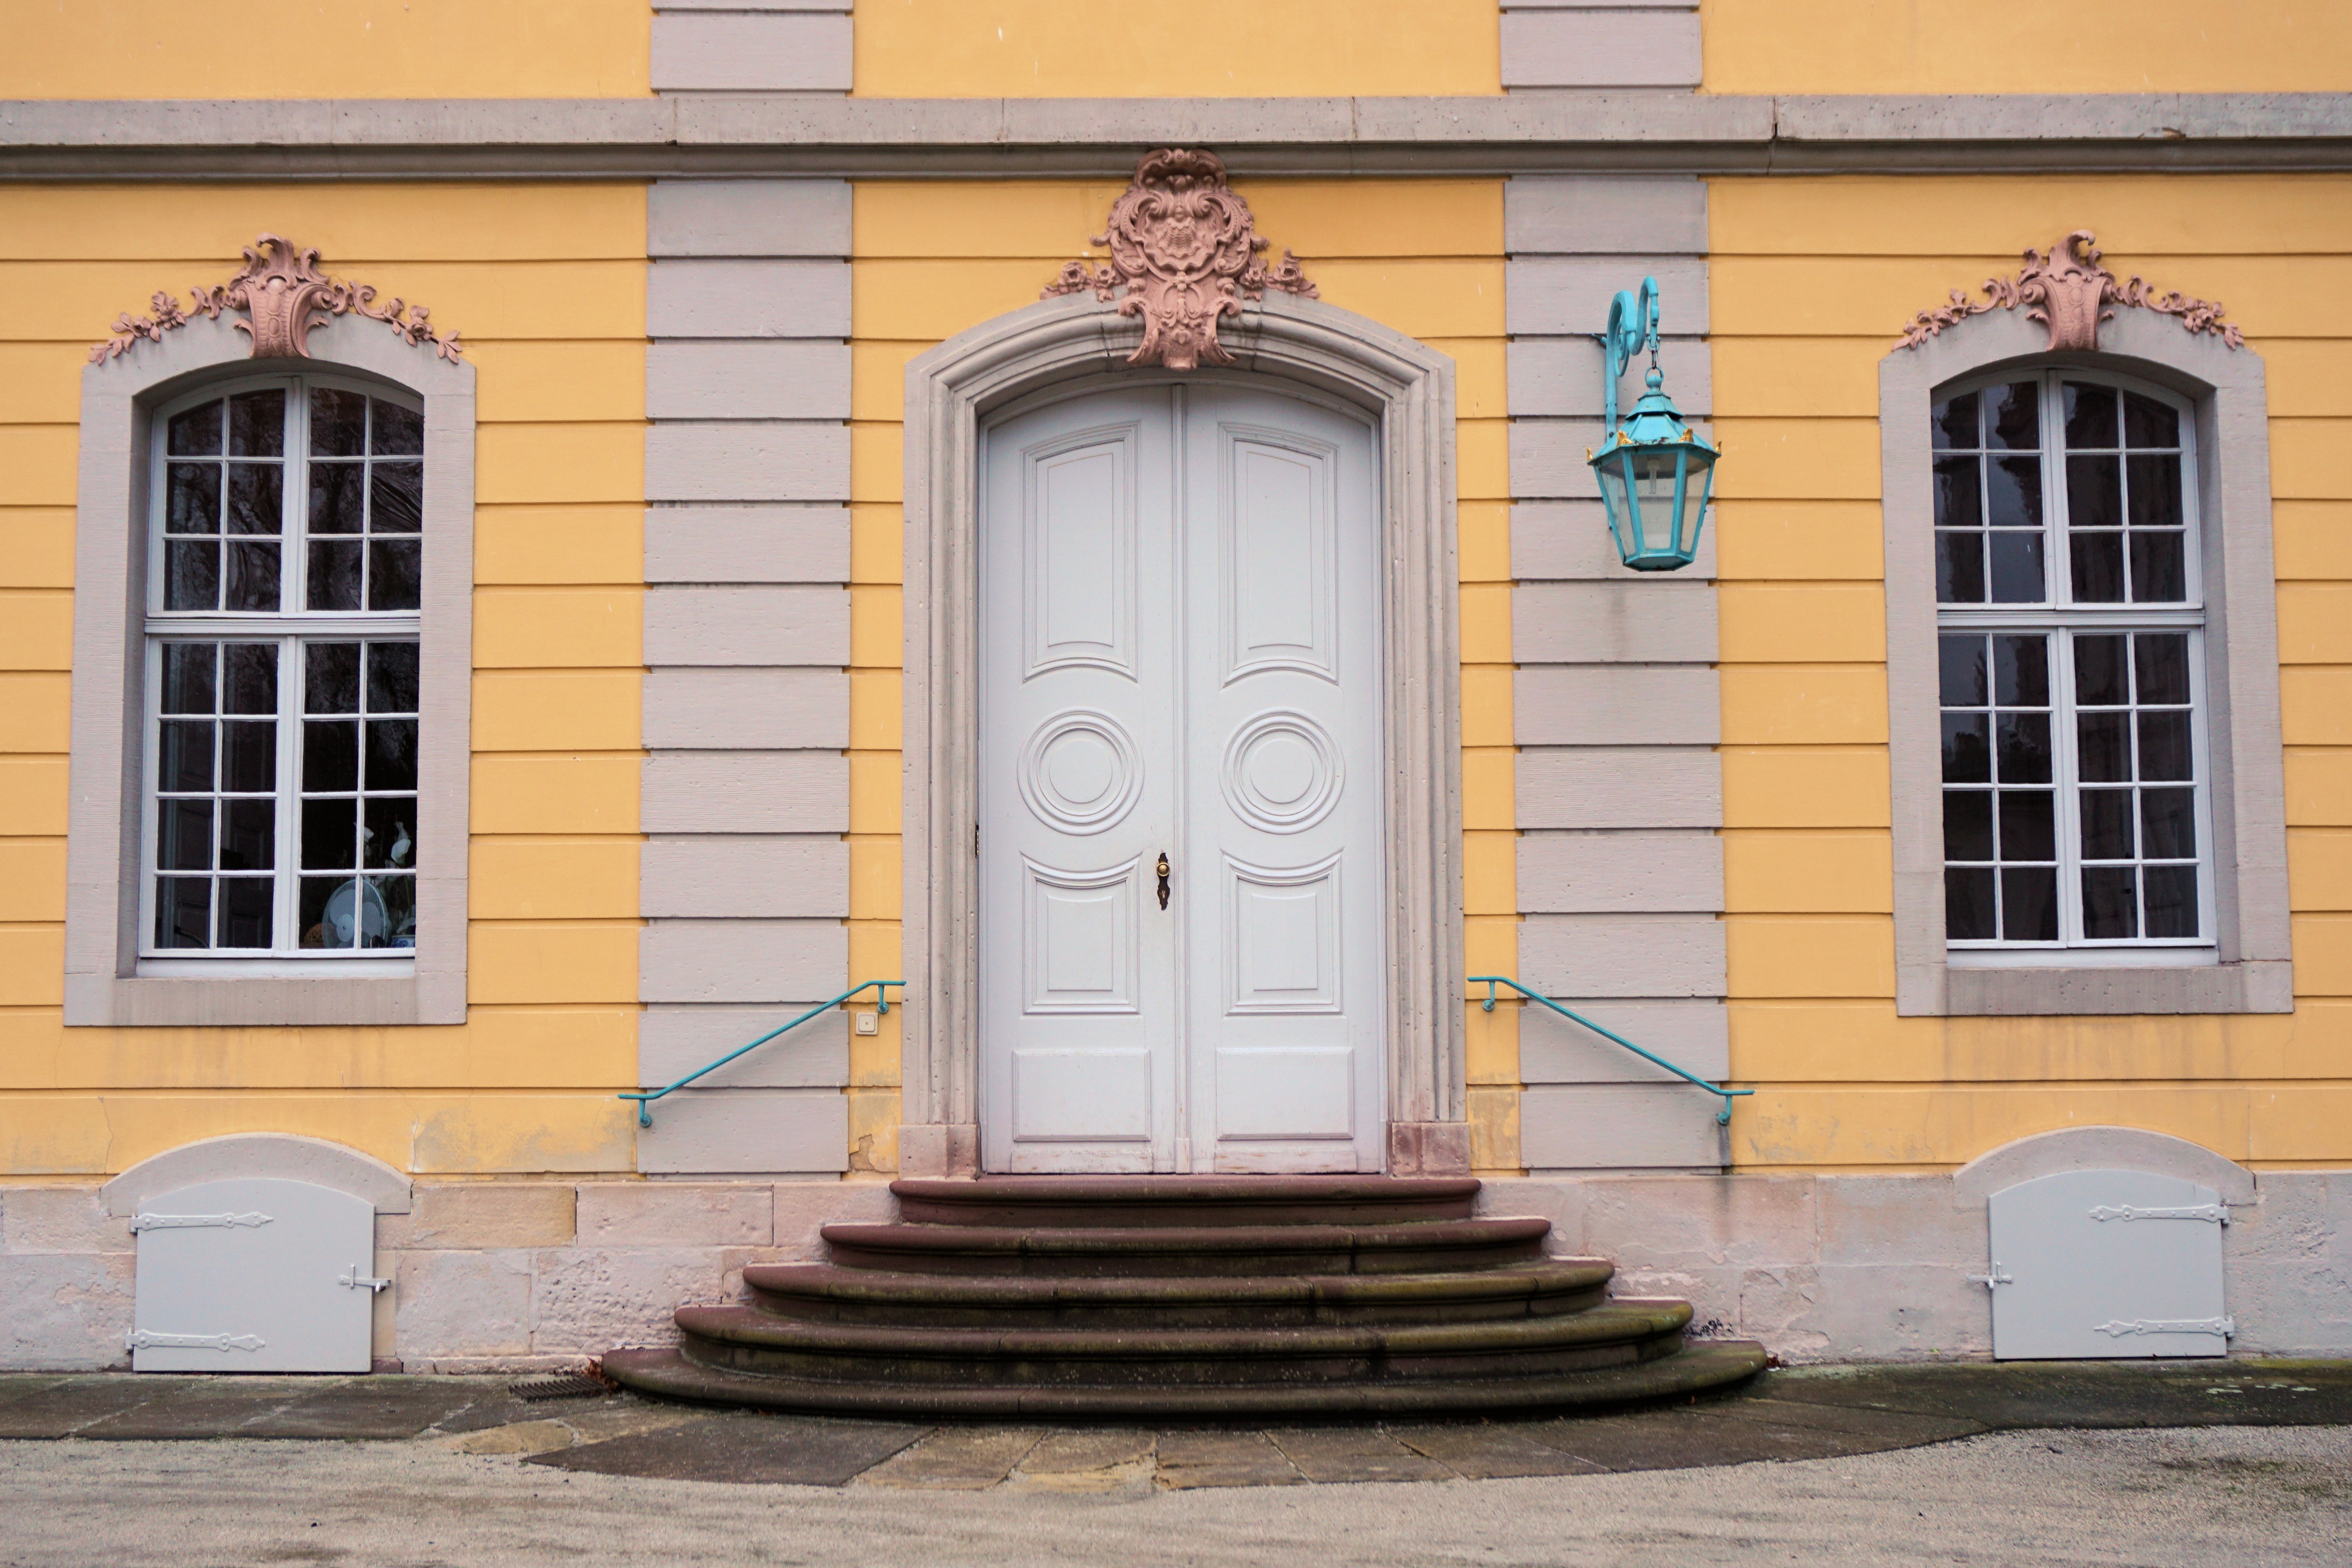
architecture, villa, window, building, home, arch, column, castle, facade, residence, property, chapel, door, input, gorgeous, real estate, entrance door, calden, wilhelmsthal